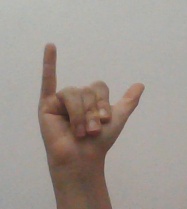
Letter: ya